Domingo Arenas

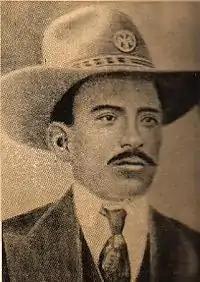
General Domingo Arenas

Domingo Arenas (1888 – 1918) was a Mexican revolutionary from the state of Tlaxcala. Born in the Nahua community of Zacatelco, he was raised as a farmer and worked as a shepherd, bread salesman and factory worker. At the beginning of the Mexican Revolution he join the forces of Francisco I. Madero, and at the fall of Madero joined the Zapatistas against the Constitutionalists by signing the Plan de Ayala. Discontented with how the Zapatistas treated the locals of Tlaxcala, he switched to support Venustiano Carranza against Emiliano Zapata. In 1916 he was killed by Zapatista general Gildardo Magaña in a botched parlay. At the height of their influence the Arenistas controlled most of Tlaxcala and Southern Puebla. The municipality of Domingo Arenas is named after him.